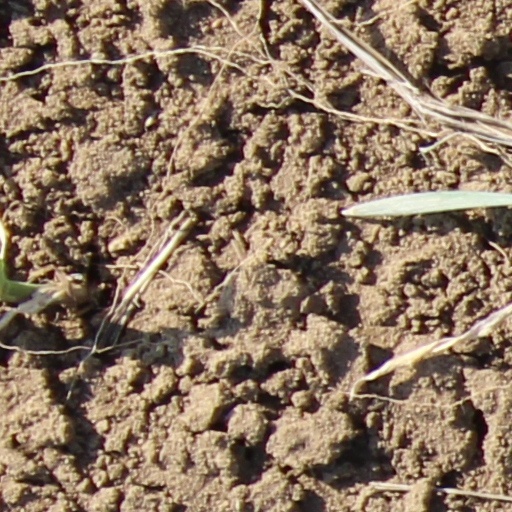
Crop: wheat